Ars Poetica (Horace)

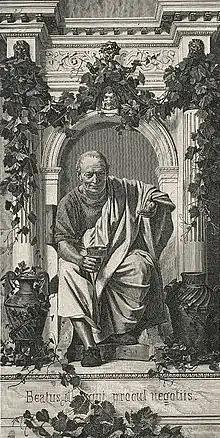
The art of poetry

"Ars Poetica", or "The Art of Poetry" , sometimes referred to as the ""Epistula ad Pisones"", or "Epistle to the Pisos", is a poem written by Horace c. 19 BC, in which he advises poets on the art of writing poetry and drama. The "Ars Poetica" has "exercised a great influence in later ages on European literature, notably on French drama", and has inspired poets and authors since it was written. Although it has been well-known since the Middle Ages, it has been used in literary criticism since the Renaissance.